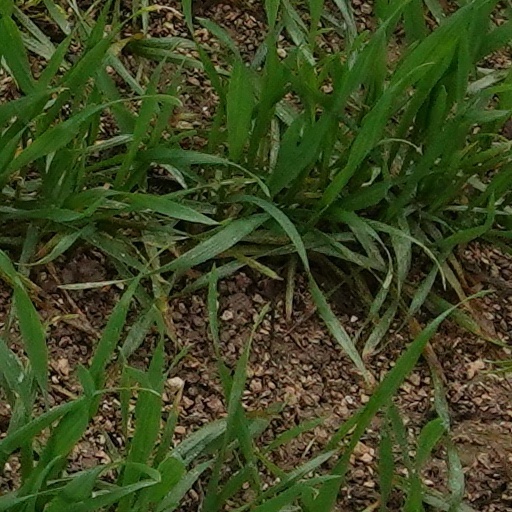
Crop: wheat